University of Lorraine

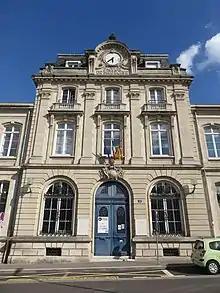
Faculty of Medicine in 2018

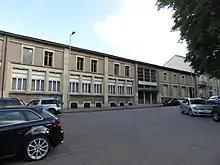
Faculty of Pharmacy in 2018

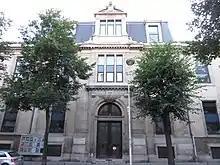
École Nationale Supérieure des Industries Chimiques in 2018

The university has 60 research units, linked with the most important French research organizations: CNRS, INSERM, INRAE and INRIA. They are organized into 10 research areas.